Answer in natural language. Considering the relative positions, where is white cone floor lamp (marked B) with respect to Doorway (marked C)? Choose between the following options: right or left
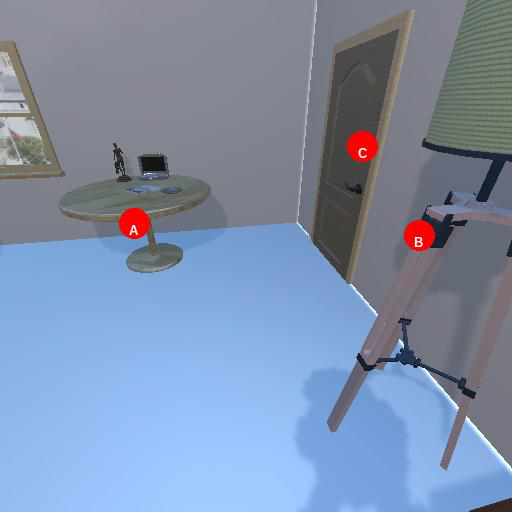
<answer>left</answer>